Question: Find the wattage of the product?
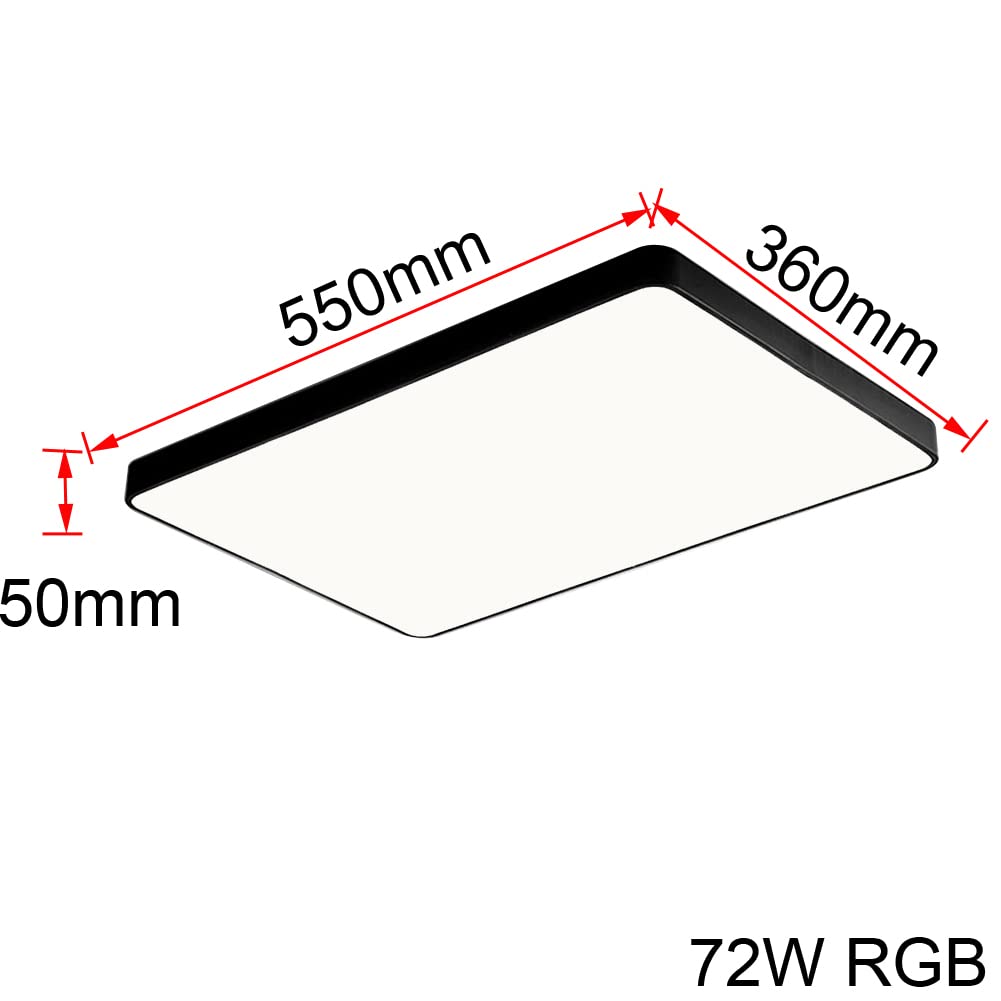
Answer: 72.0 watt